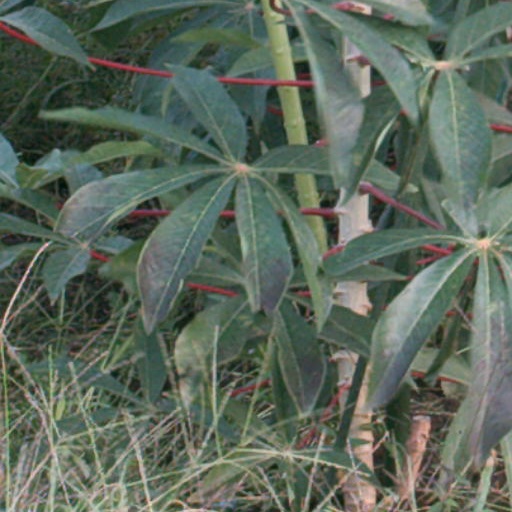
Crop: cassava